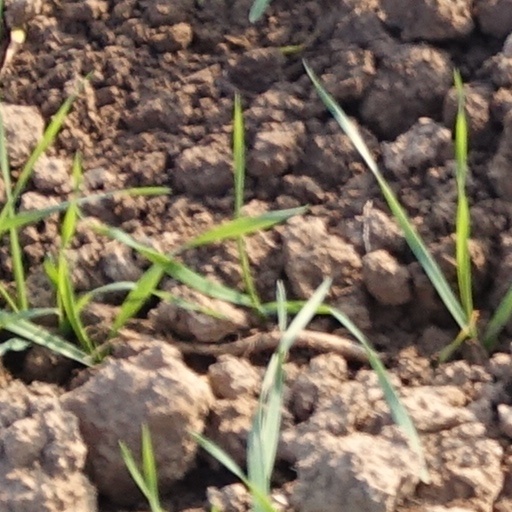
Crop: wheat